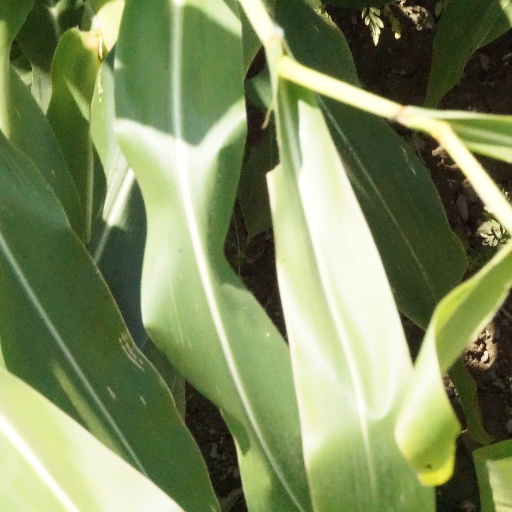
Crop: maize; corn